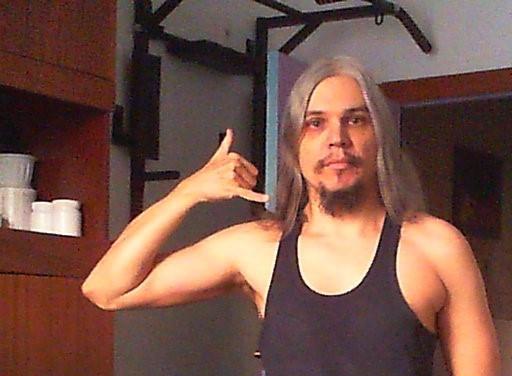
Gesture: call